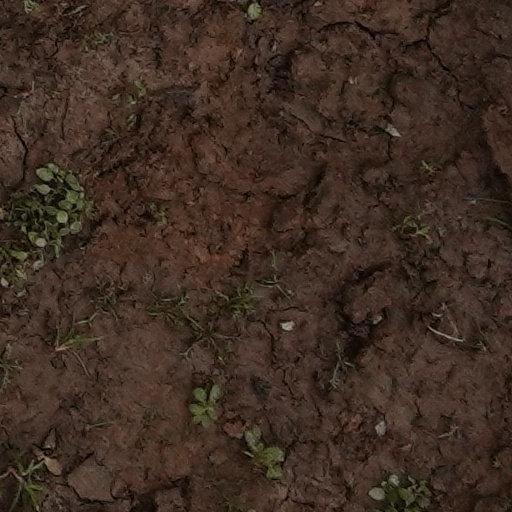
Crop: wheat